Quebec Route 389

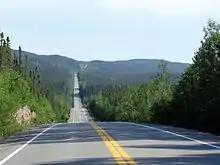
Route 389 between Relais Gabriel and Gagnon

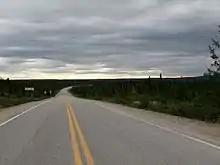
Route 389 between Gagnon and Fire Lake

Distance: 101 kmType of surface: asphalt, bad conditionApprox. Driving Time: 1 h 15 minSpeed Limit: 90 km/h